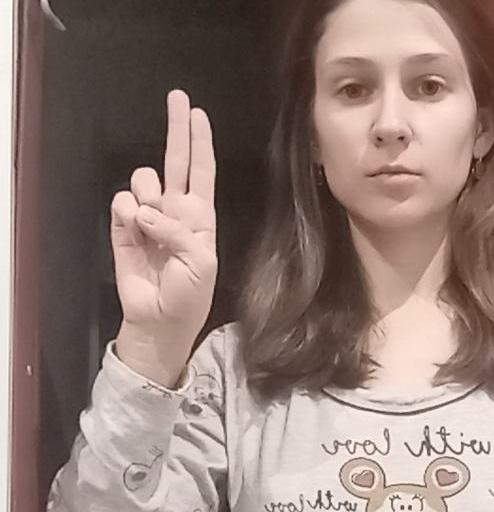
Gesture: two_up